Suzuki Eeco

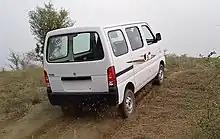
Rear view of Maruti Suzuki Eeco

Maruti Suzuki relaunched the Versa as Eeco in January 2010. The van was revised with downgrading some Versa's features and visual such as the dual blower air conditioning and colored bumpers, although the headlights were updated with more modern style. The G13BB engine was also downsized by reducing the displacement to 1196cc (G12B), the engine produced . The 5-speed gearbox was also carried over from Versa. Unlike the Versa, factory fitted CNG was available for this engine, marketed as "Intelligent Gas Port Injection (i-GPI)" and later as "S-CNG".